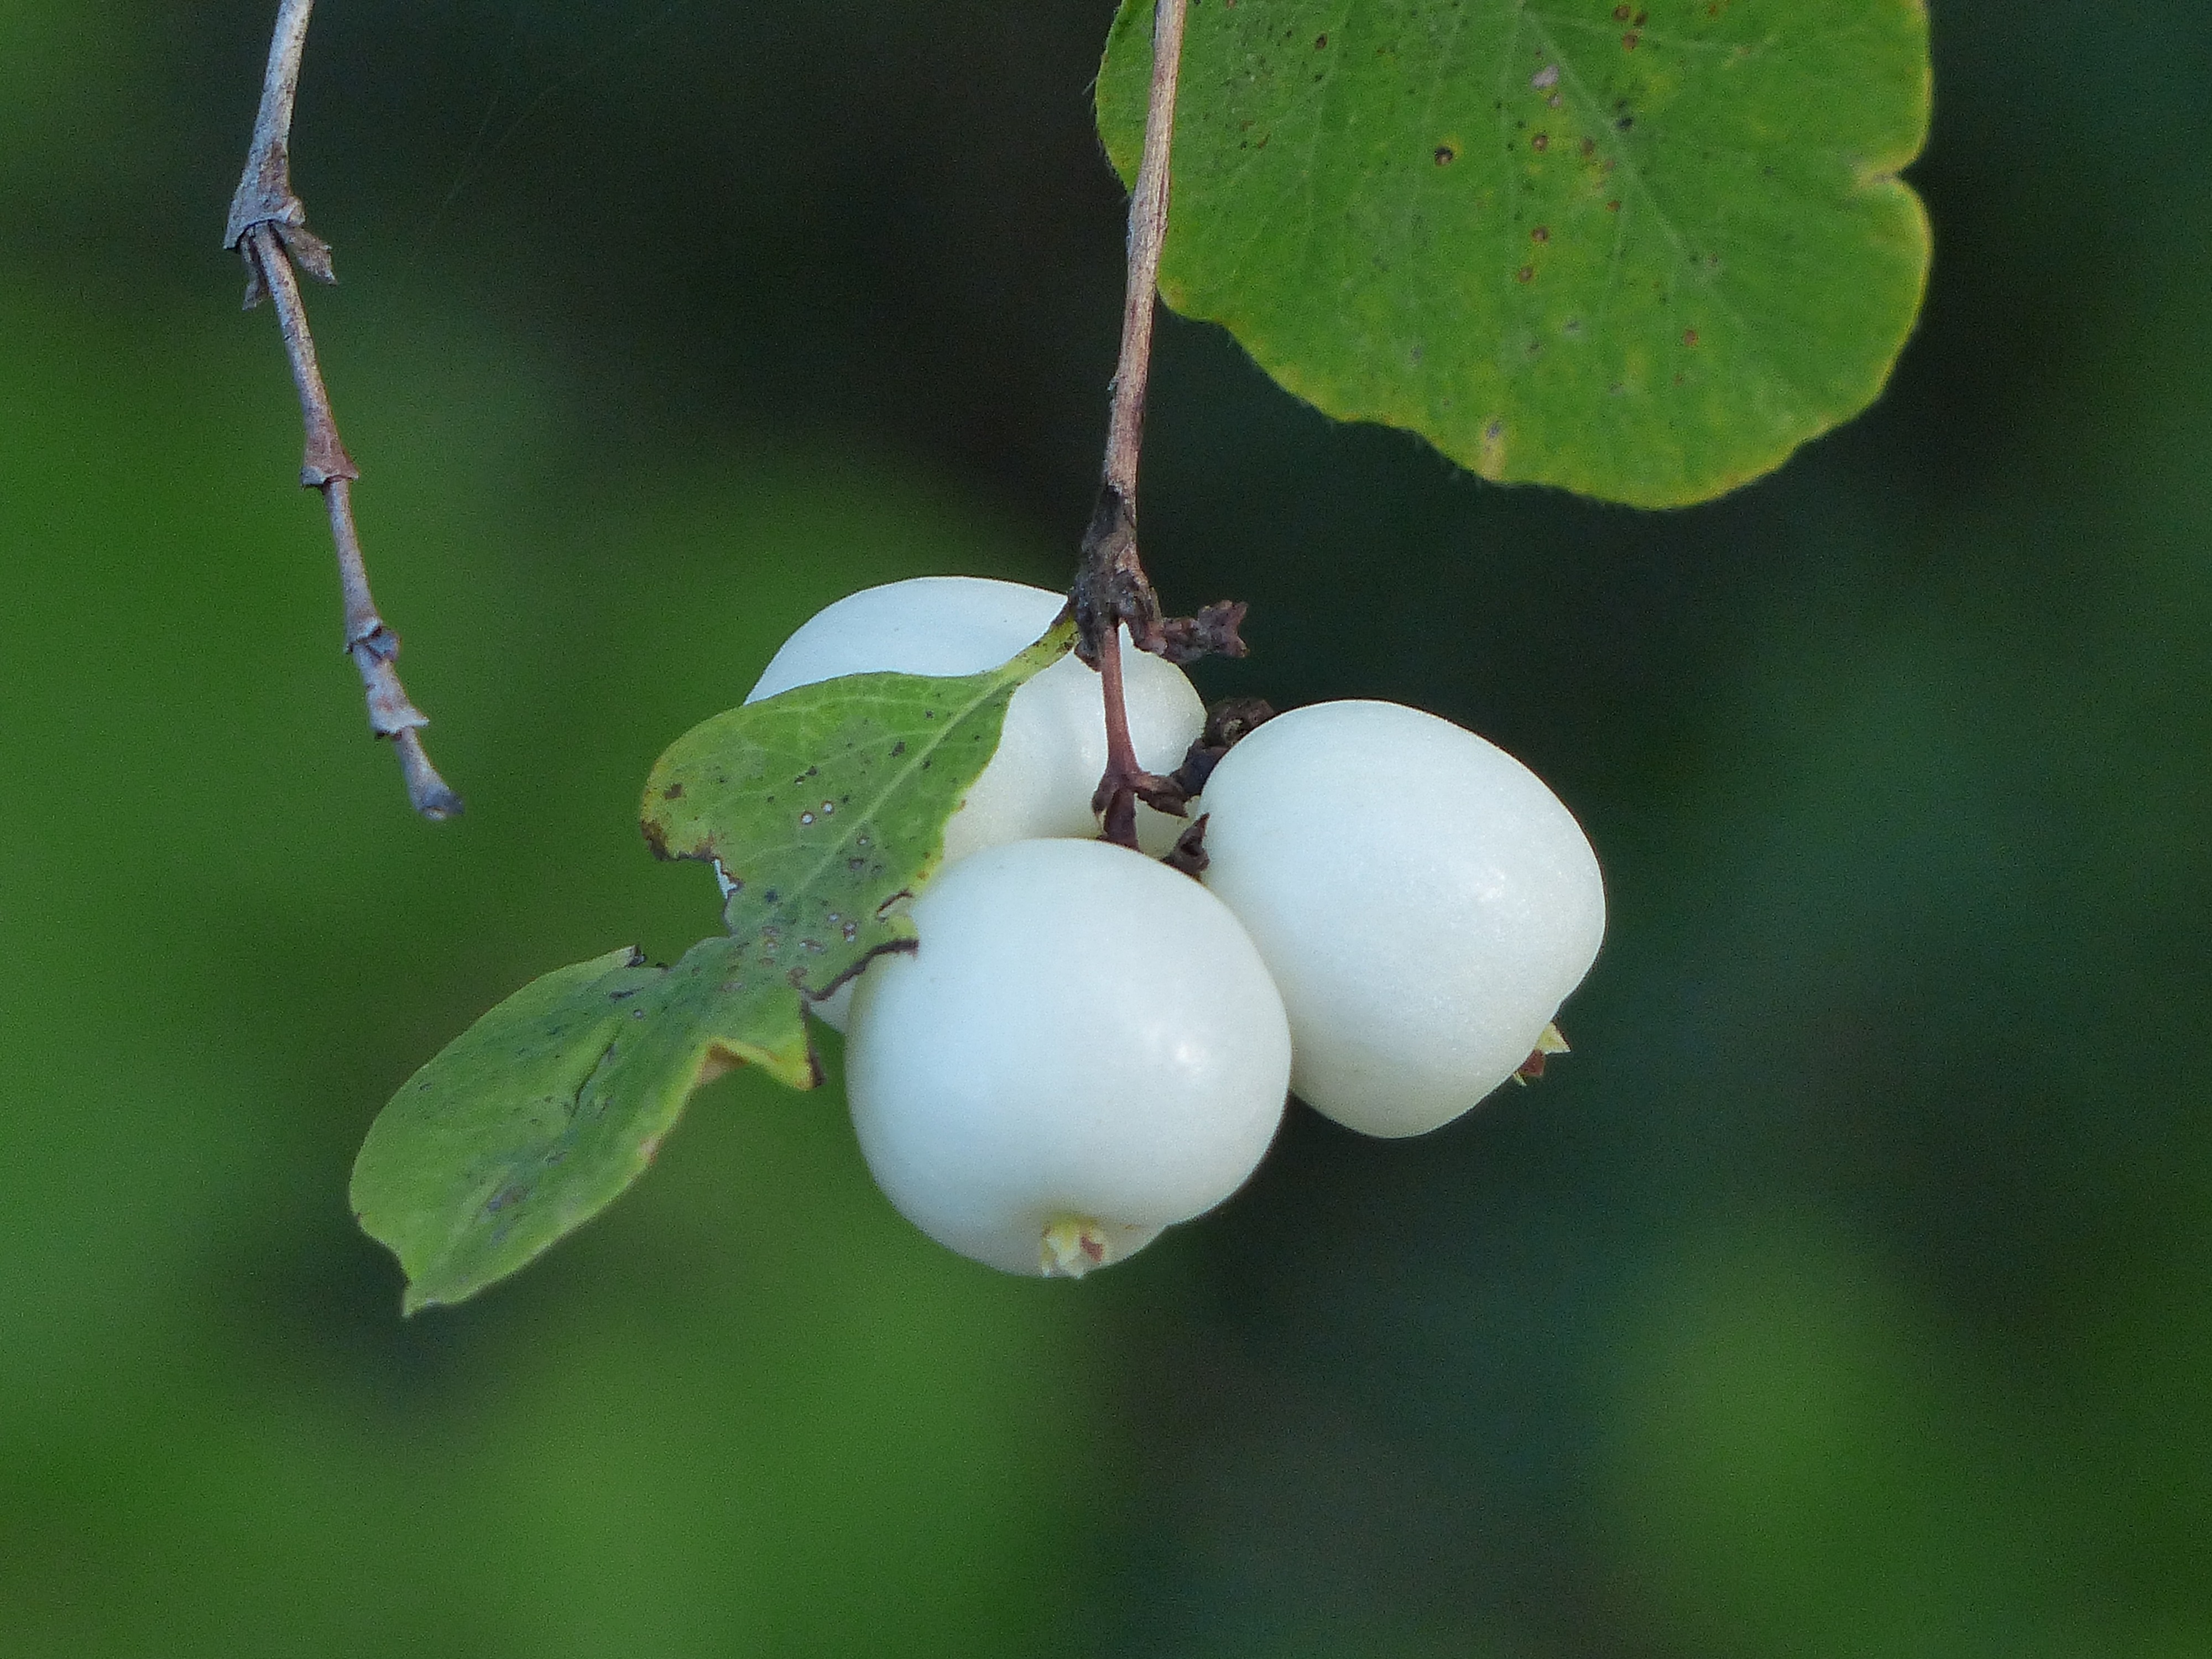
nature, forest, branch, blossom, plant, white, meadow, fruit, berry, leaf, flower, food, green, produce, macro, flora, close up, berries, shrub, cluster, macro photography, flowering plant, land plant, common snowberry, symphoricarpas albus, toy torpedo, cap bomb